Enrique Borja

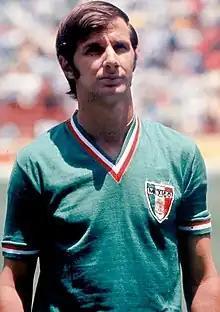
Borja in 1970

Enrique David Borja García (born 30 December 1945) is a Mexican former professional footballer who played as a forward.